Westdeutscher Rundfunk

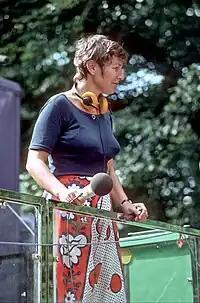
"Hallo Ü-Wagen" with Carmen Thomas in 1982

A long-running talk show on wheels was "Hallo Ü-Wagen" ("Hello Radio Van"), which ran from 1974 to 2010 with Carmen Thomas as the original host.